Answer in natural language. Consider the 3D positions of the objects in the scene and not just the 2D positions in the image. Is the centerpoint of  Television (highlighted by a blue box) at a higher height than brown colour armchair (highlighted by a green box)? Choose between the following options: yes or no
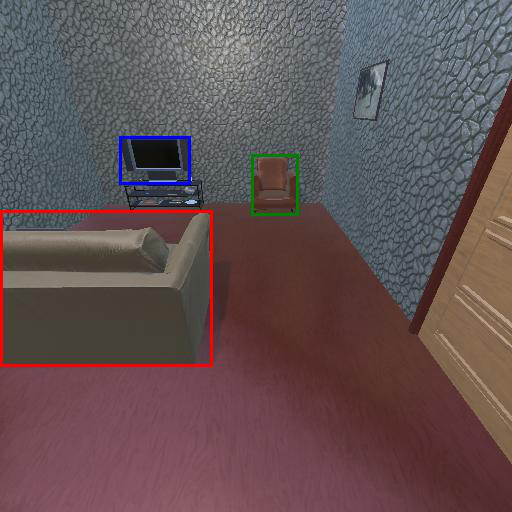
<answer>yes</answer>